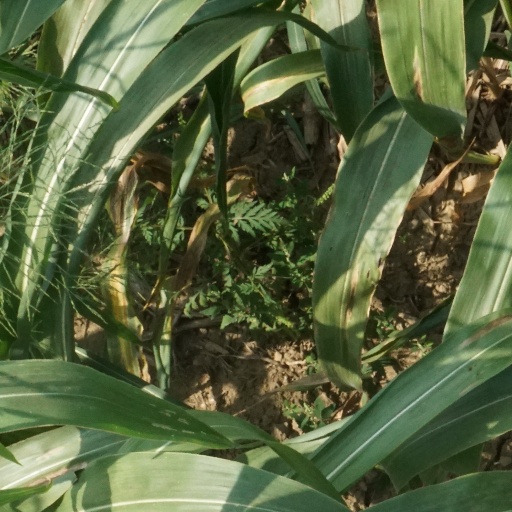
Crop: maize; corn